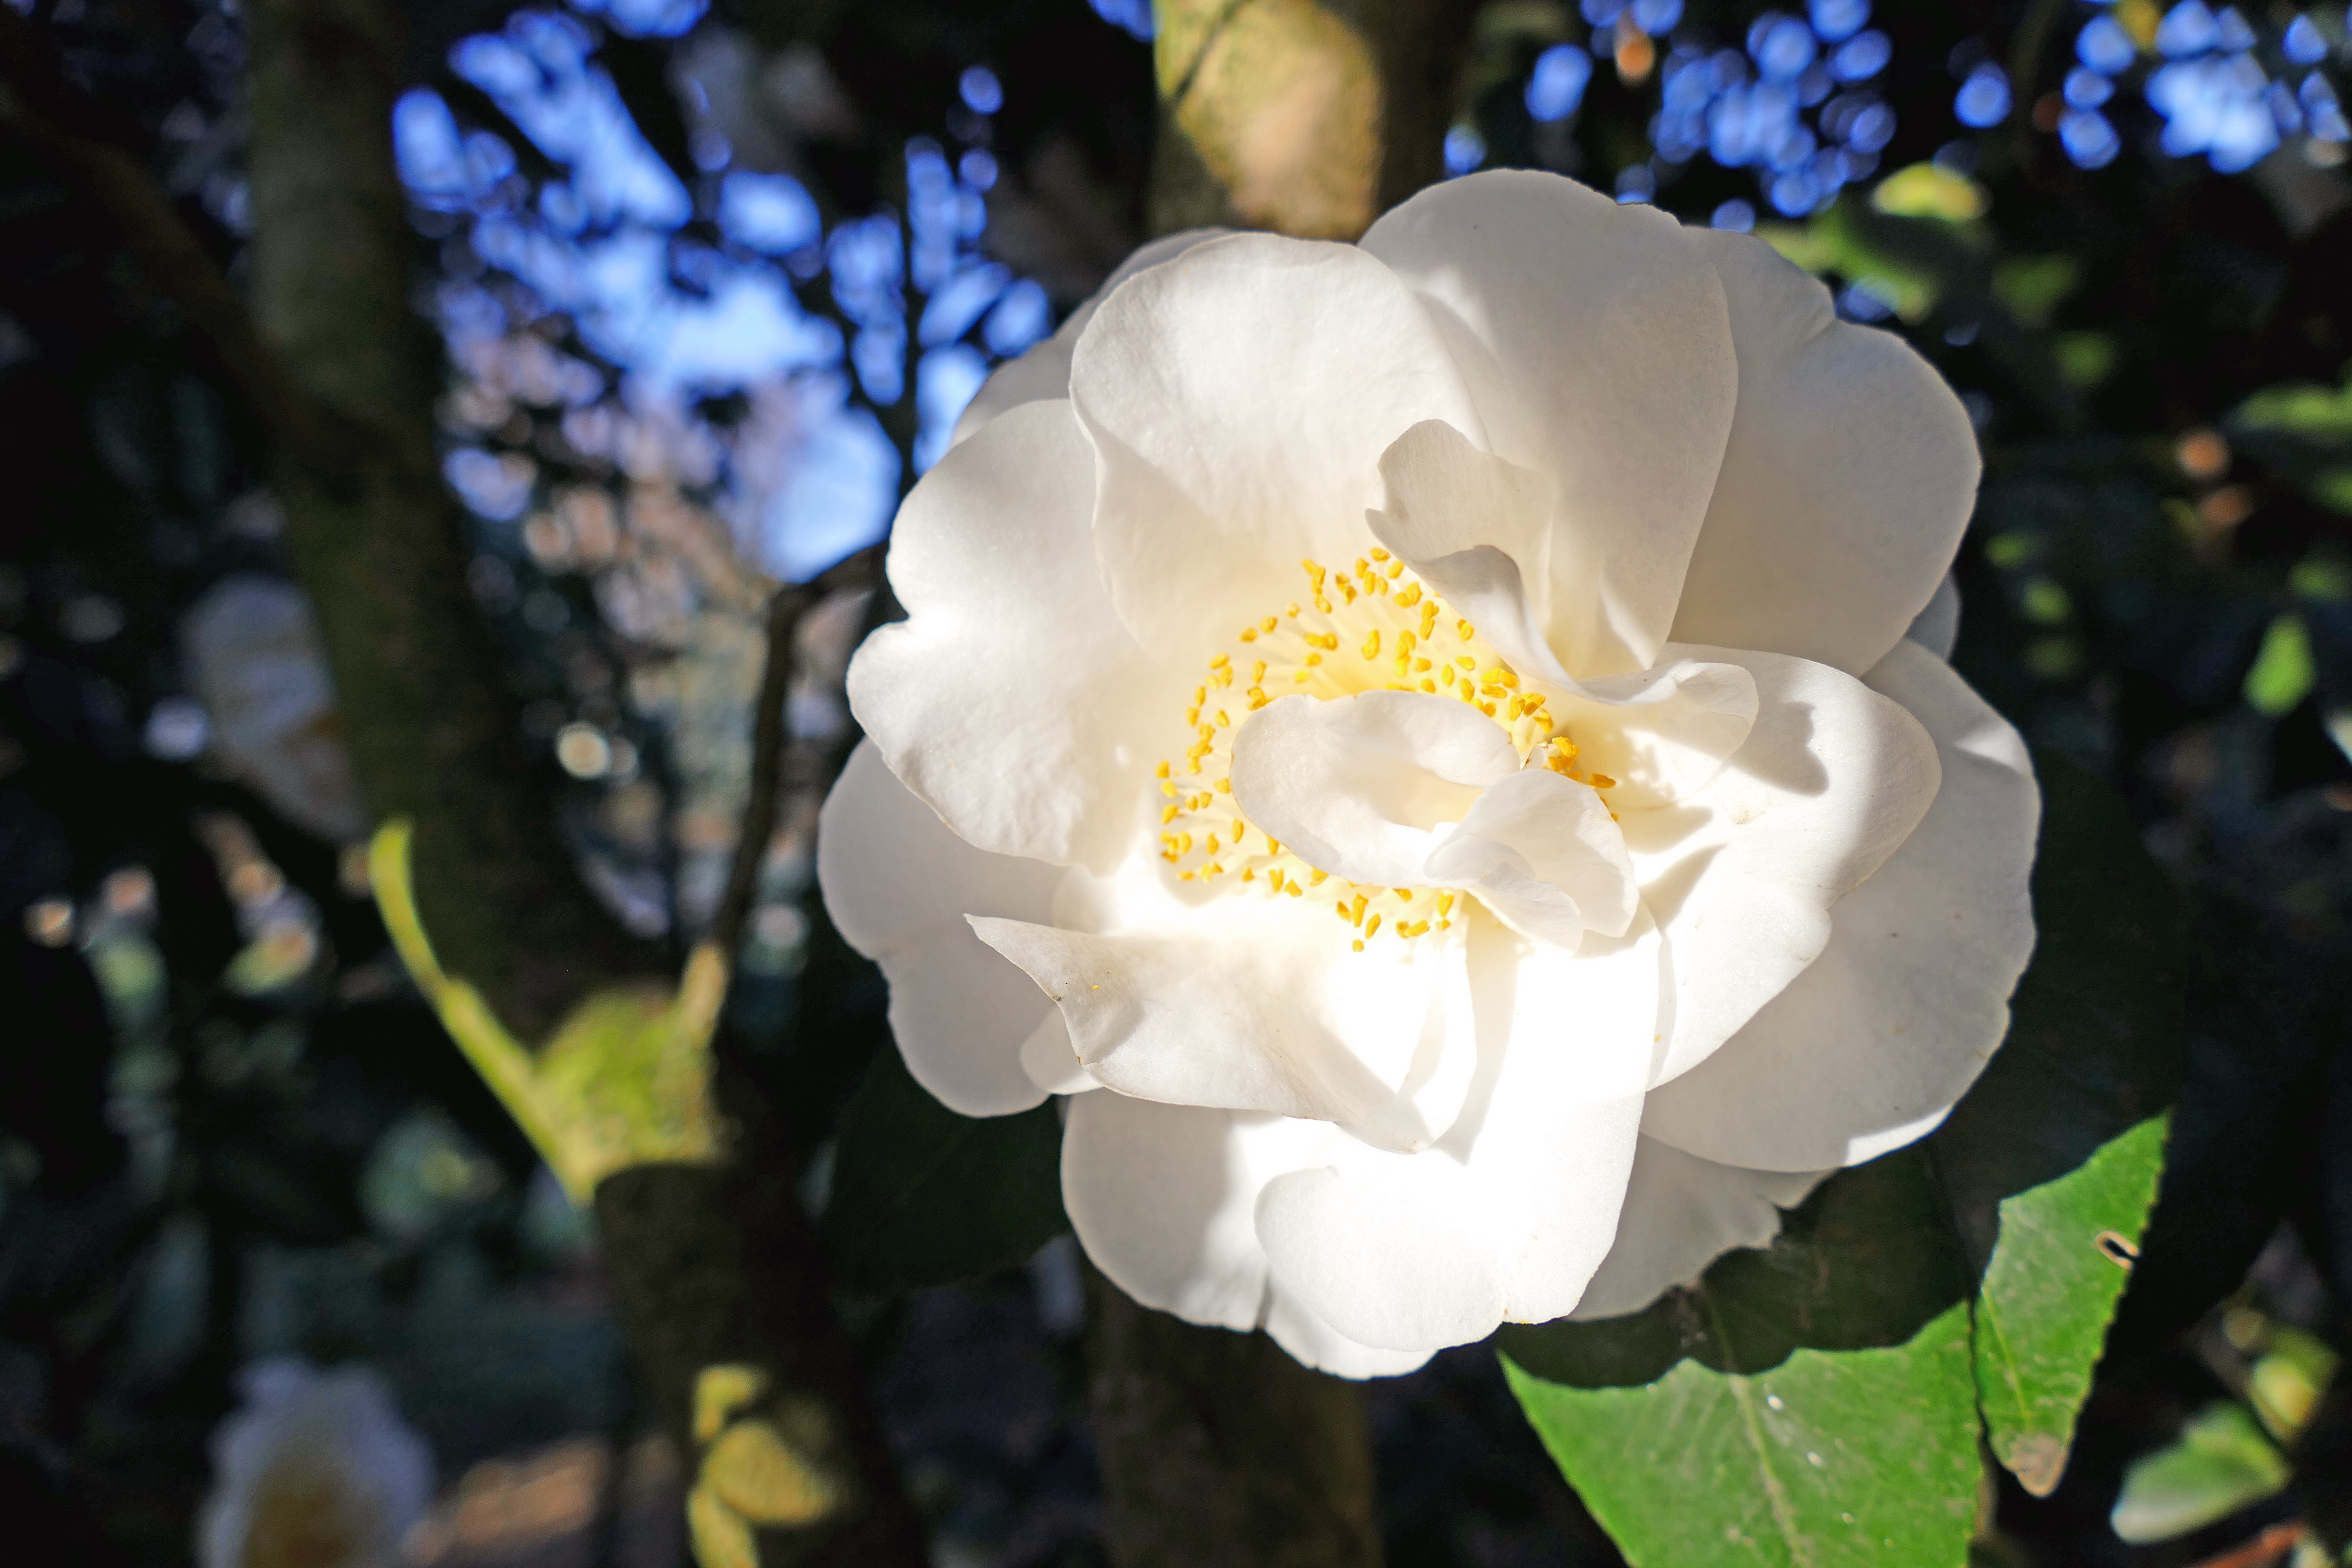
tree, nature, blossom, winter, plant, white, flower, petal, bloom, bush, rose, spring, botany, flora, shrub, beautiful, macro photography, flowering plant, rose family, large blooms, tea tree plant, land plant, japanese camellia